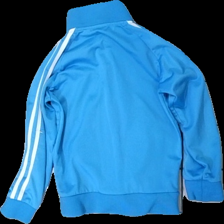
View: back
Type: Sweater
Category: Children
Brand: Not in the list
Brand text on label: Skill Sport
Colors: Blue, White
Material: 100% polyester
Pattern: Striped
Cut: Regular
Size: 116
Season: All
Trend: Sports
Price range: <50
Recommended usage: Reuse